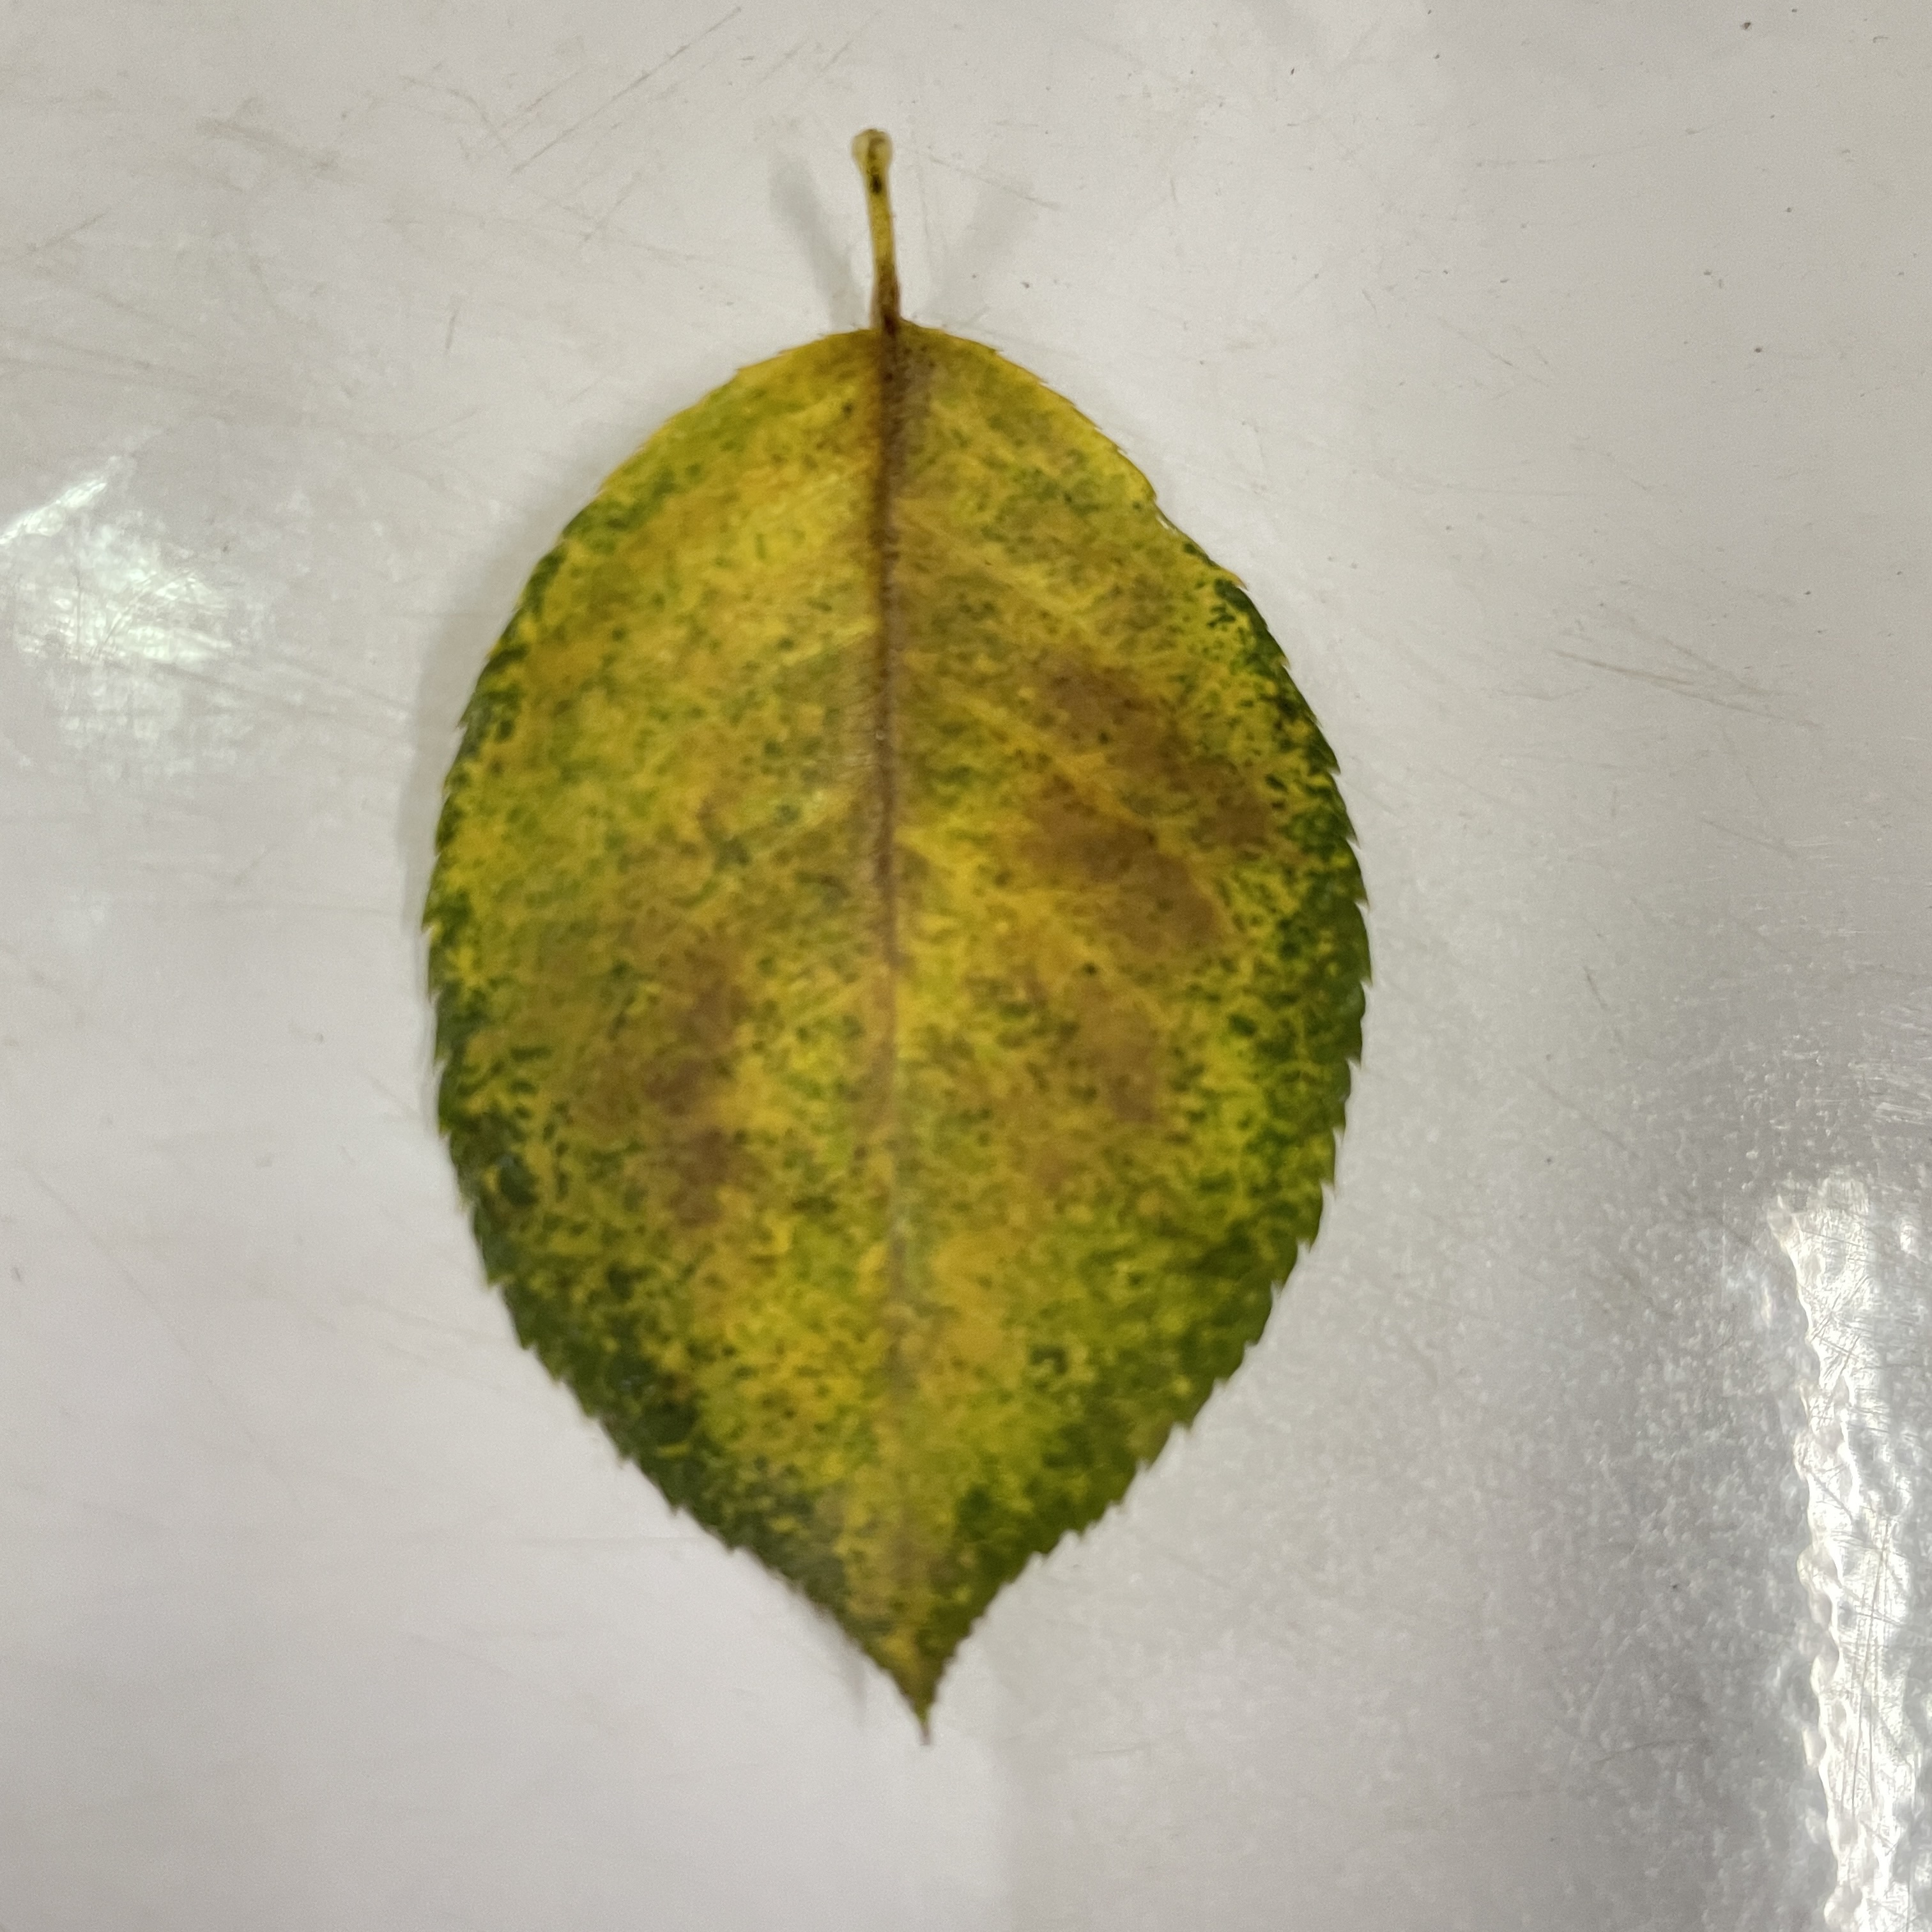
Label: Black Spot